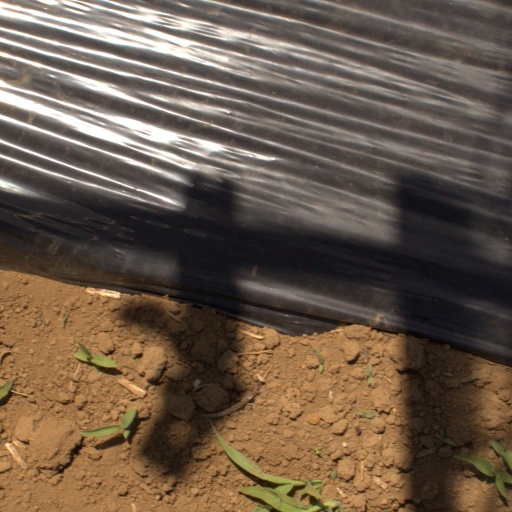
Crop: Jerusalem artichoke